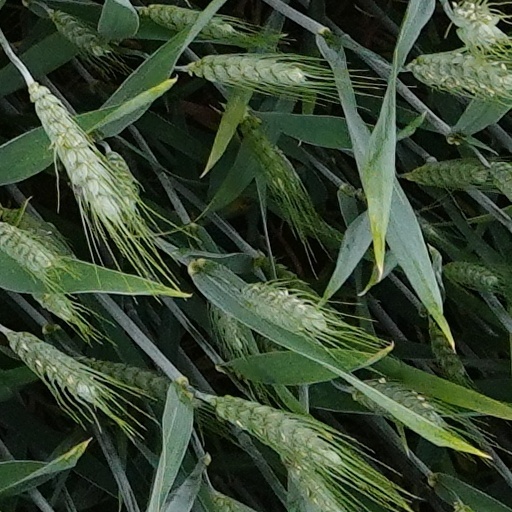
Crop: wheat